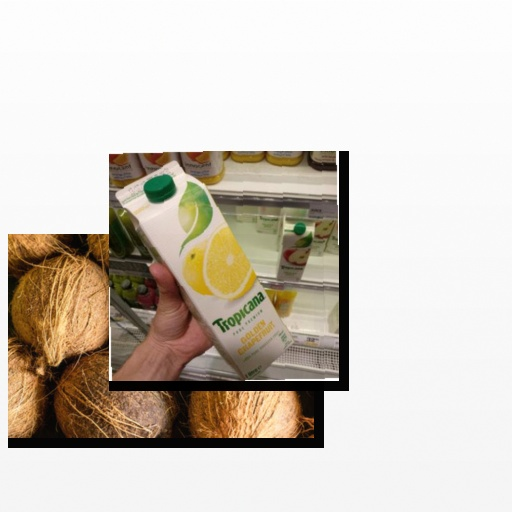
Food items: coconut, grapefruit_juice